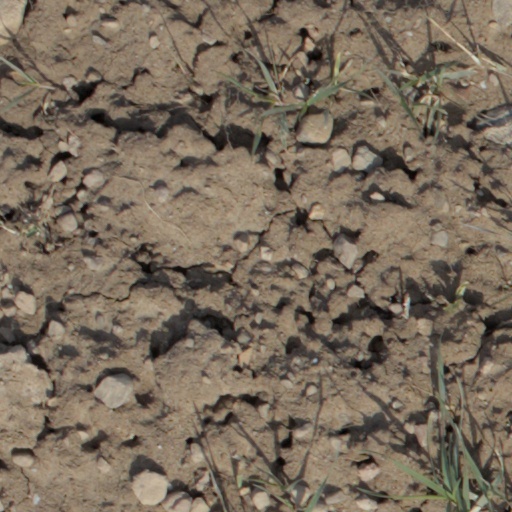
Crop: wheat